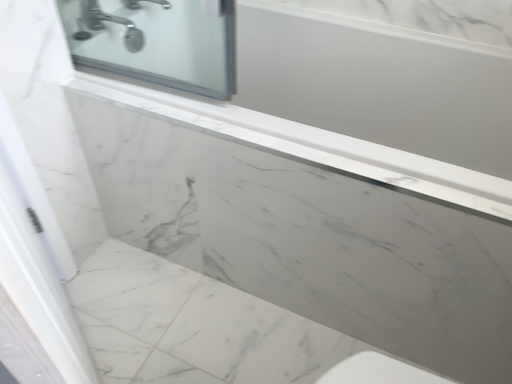
Question: Pinpoint several spots in the vacant area that lies to the right of white marble screen door at left. Your answer should be formatted as a list of tuples, i.e. [(x1, y1)], where each tuple contains the x and y coordinates of a point satisfying the conditions above. The coordinates should be between 0 and 1, indicating the normalized pixel locations of the points in the image.
Answer: [(0.418, 0.907)]